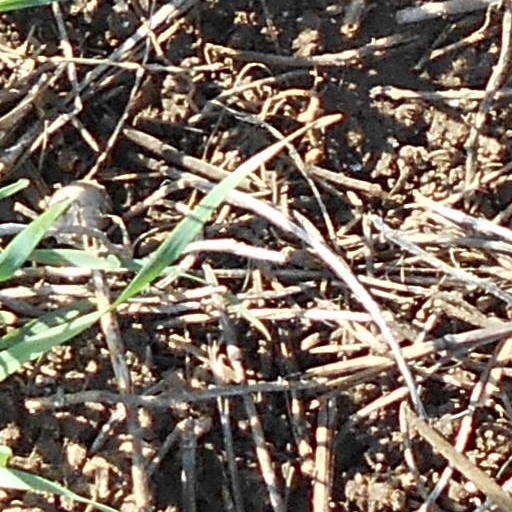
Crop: wheat